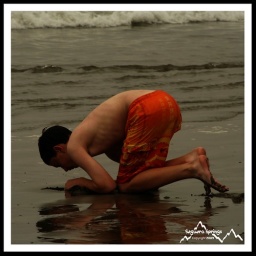
Playing in the sand on an Orange County California Beach. The water was TOO DARN COLD!